Saudi Arabia

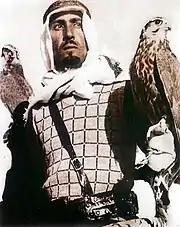
King Abdullah practising falconry, a traditional pursuit in the country

One of the main challenges for Saudi Arabia is water scarcity. Substantial investments have been undertaken in seawater desalination, water distribution, sewerage and wastewater treatment. Today about 50% of drinking water comes from desalination, 40% from the mining of non-renewable groundwater, and 10% from surface water in the mountainous southwest of the country. Saudi Arabia is suffering from a major depletion of the water in its underground aquifers and a resultant break down and disintegration of its agriculture as a consequence. As a result of the catastrophe, Saudi Arabia has bought agricultural land in the United States, Argentina, and Africa. Saudi Arabia ranked as a major buyer of agricultural land in foreign countries.